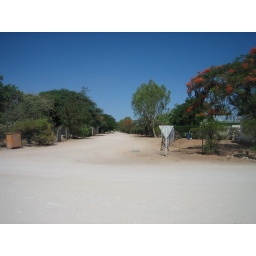
A street view near our house